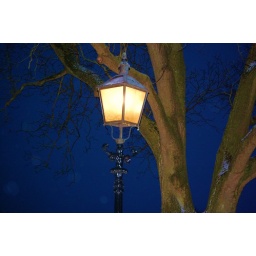
Light three and blue sky in the evening time.